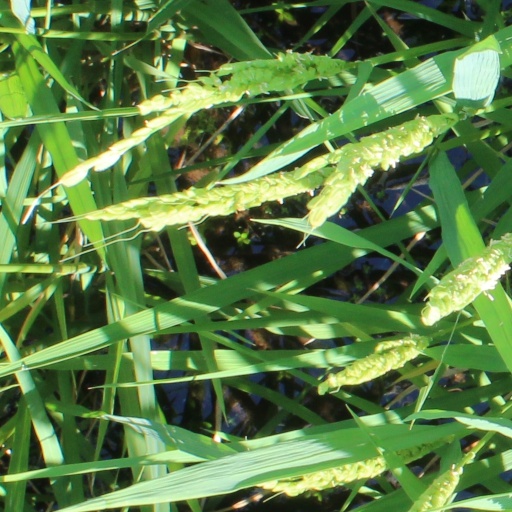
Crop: rice